Manthey Kula

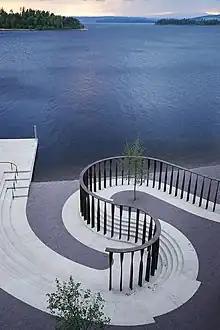
National Memorial at Utøyakaia Photo Sébastien Corbari

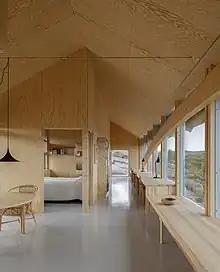
House Hamburgö

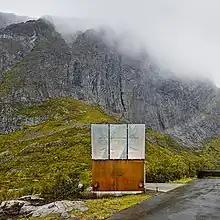
Roadside Toilet Facility by Manthey Kula

Manthey Kula is a Norwegian architecture office founded in 2004 by Beate Hølmebakk and Per Tamsen. Manthey Kula's projects are usually finely crafted buildings, constructions, and landscape interventions with a visible focus on formal and structural clarity.